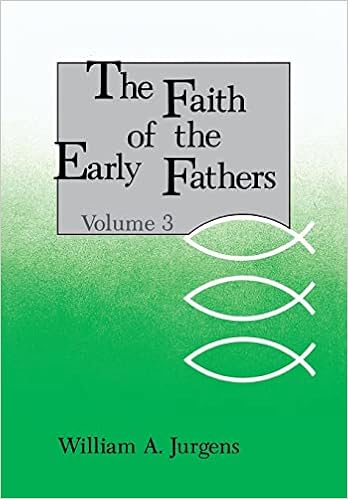
The Faith of the Early Fathers, Vol. 3 (Volume 3)
Category: Books
Review . . . a unique three-year study . . . of such depth and breadth that it raises serious questions about how all U.S. Christians interpret and practice their faith.Kenneth L. Woodward, Newsweek About the Author William A Jurgens (1928-1982) was a Catholic priest, linguist, author, musician and composer who translated theological and scriptural works.
Features: Volume 3A source-book of theological and historical passages from the writings of St. Augustine to the end of the patristic age. Volume 3 ends with St. John of Damascene (d. 749).Volume 1: the Pre-Nicene and Nicene erasVolume 2: the Post-Nicene era through St. Jerome;Volume 3: St. Augustine to the end of the patristic period. The passages selected are keyed to the numerical order established in M. J. Rouët de Journel's | Enchiridion Patristicum | . In no sense, however, are these volumes a translation of that standard work. The author has made his own investigation of theological textbooks in common use and has selected the patristic passages most frequently cited, including much that is in Rouët and much that is not. All passages have been freshly and accurately translated from the best critical editions. Preceding each selection is a brief introduction treating the authorship, date and place of composition, and the purpose of the work from which the selection is taken. The author's scholarship and sprightly sense of humor are evident in these prefatory remarks. Of immense value to the reader is the Doctrinal Index provided for each volume. Here one can find the texts pertinent to particular doctrinal points, a method especially useful to homilists. In addition, each volume is enhanced by comprehensive Scriptural and General Indices.